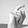
ASL letter: X